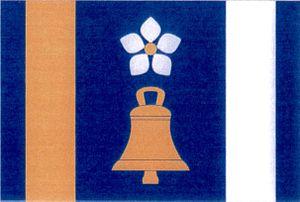
Hrobice est une commune du district et de la région de Pardubice, en République tchèque. Sa population s'élevait à 212 habitants en 2017.